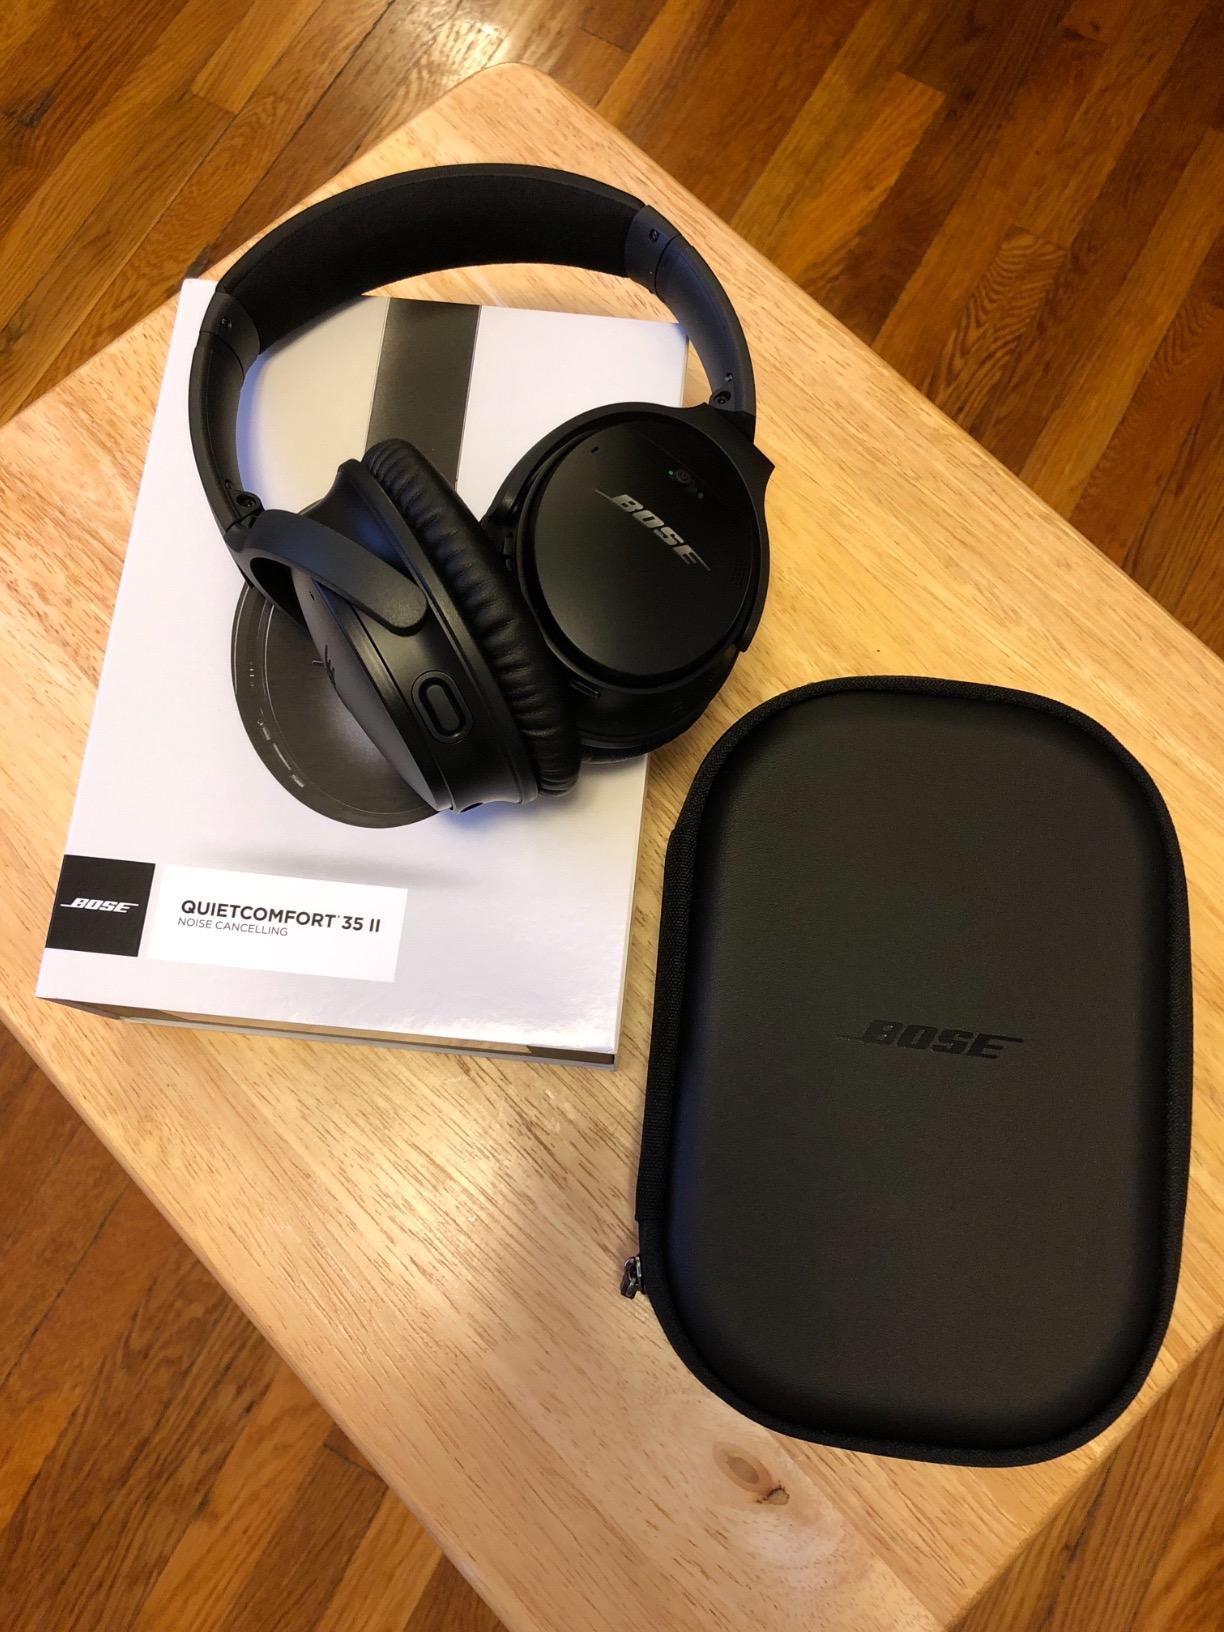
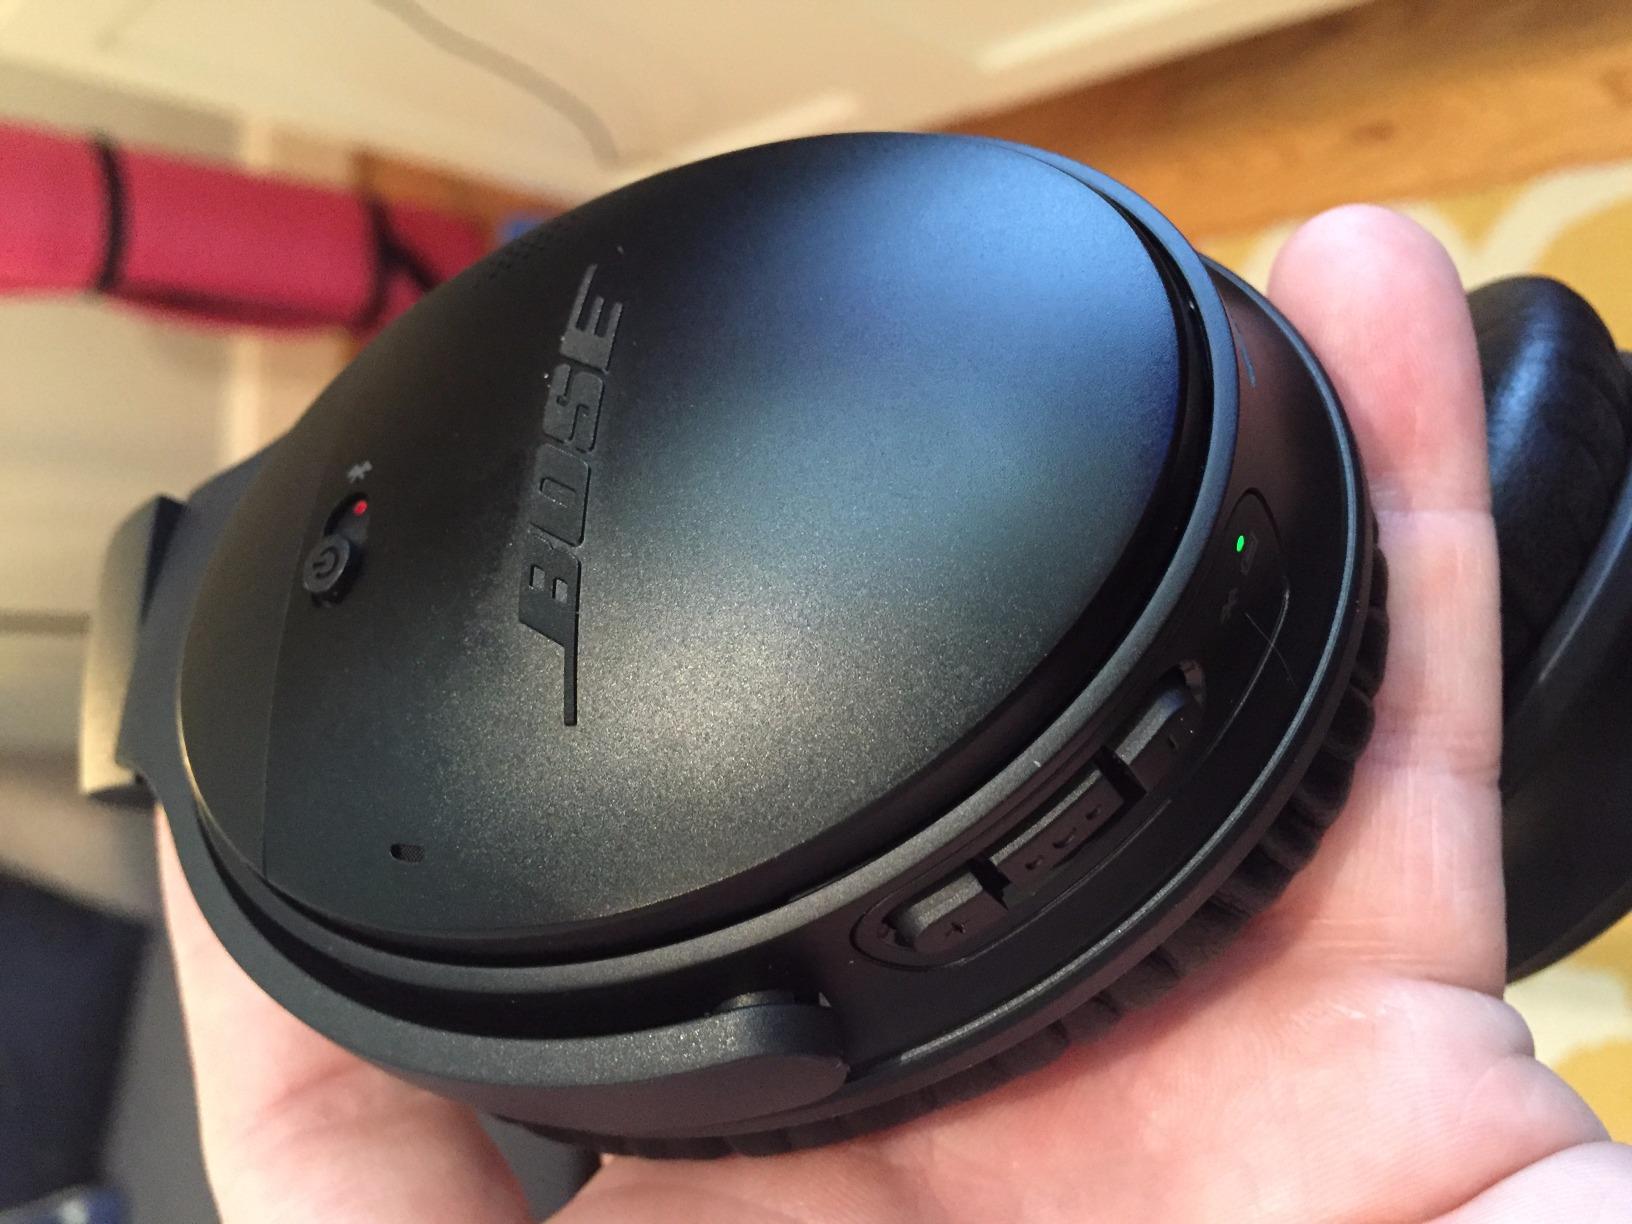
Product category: headphones
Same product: yes